Traditional food

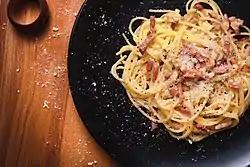
A dish of pasta. Pasta is considered one of the traditional foods of Italy

Traditional foods are foods and dishes that are passed on through generations or which have been consumed for many generations. Traditional foods and dishes are traditional in nature, and may have a historic precedent in a national dish, regional cuisine or local cuisine. Traditional foods and beverages may be produced as homemade, by restaurants and small manufacturers, and by large food processing plant facilities.